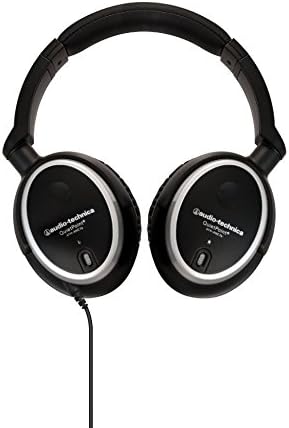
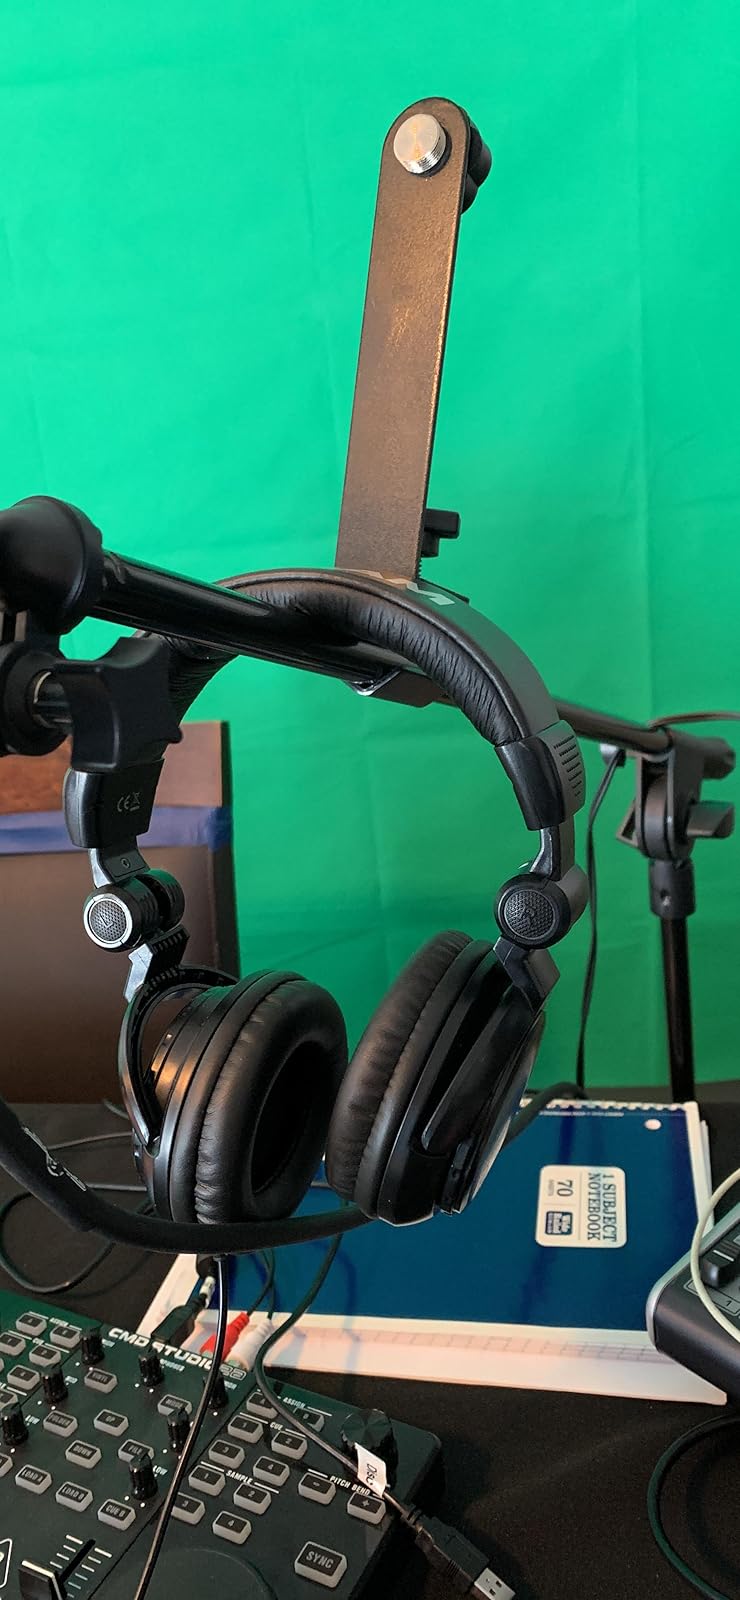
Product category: headphones
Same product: no